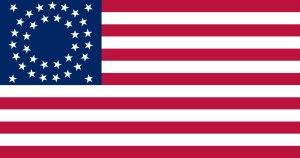
L'Armée de l'Union, ou en anglais : Union Army, ou Northern Army, ou the Federal Army, désigne l'Armée des États-Unis lors de la Guerre de Sécession.